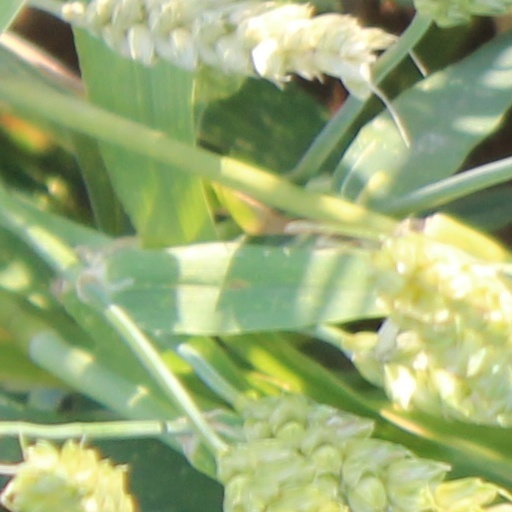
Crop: wheat